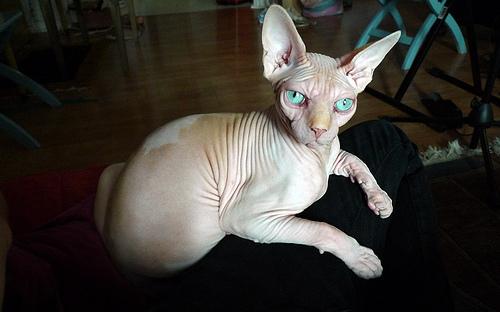
Breed: Sphynx